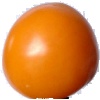
Label: Tomato Yellow 1